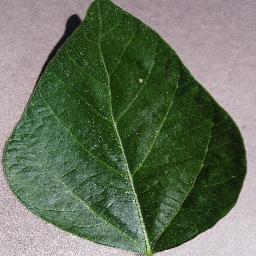
Label: Soybean___healthy